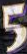
Number: 5